Adrian Constantin

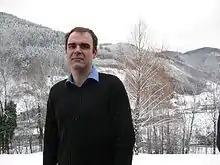

Adrian Constantin (born 22 April 1970) is a Romanian-Austrian mathematician who does research in the field of nonlinear partial differential equations. He is a professor at the University of Vienna and has made groundbreaking contributions to the mathematics of wave propagation. He is listed as an ISI Highly Cited Researcher with more than 160 publications and 11,000 citations.